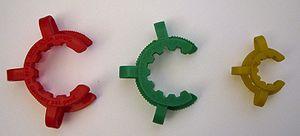
Le rodage est une technique ancienne qui permet d'ajuster parfaitement deux surfaces pour qu'elles deviennent étanches, par exemple pour fermer les fioles des pharmaciens et tous les clapets des giffards des chaudières à vapeur.